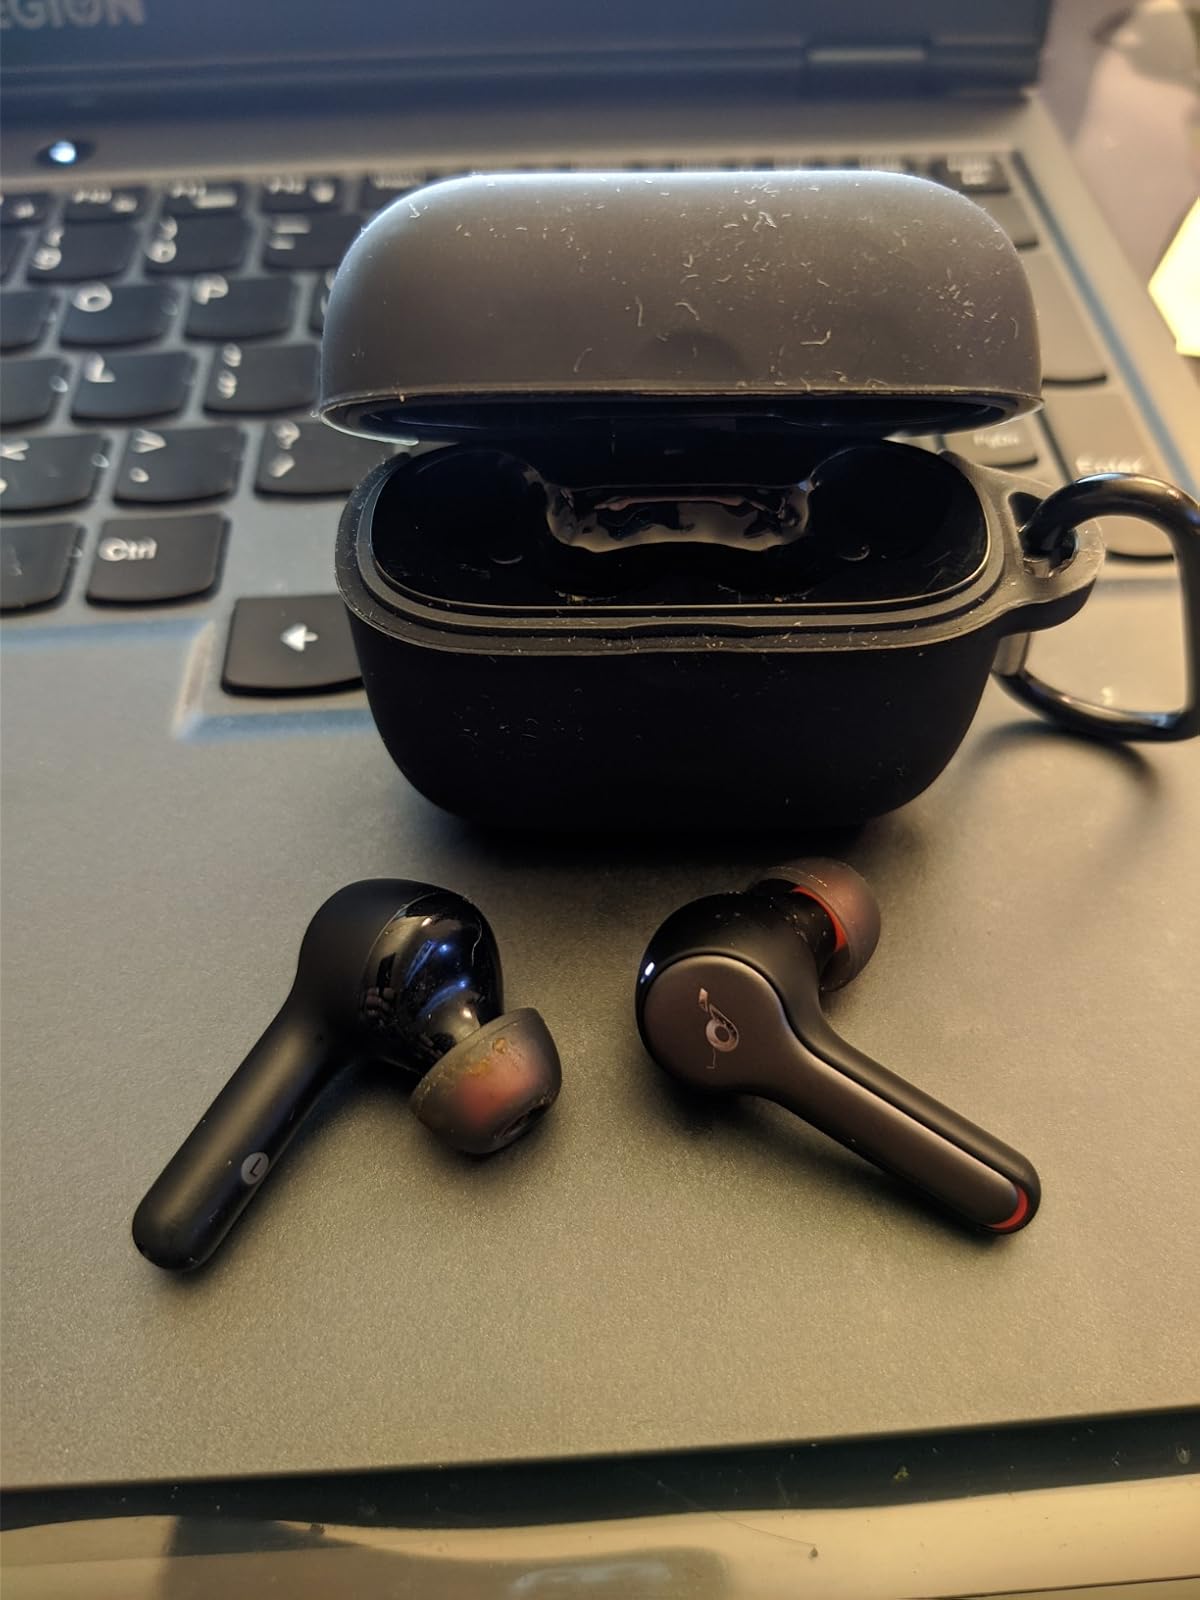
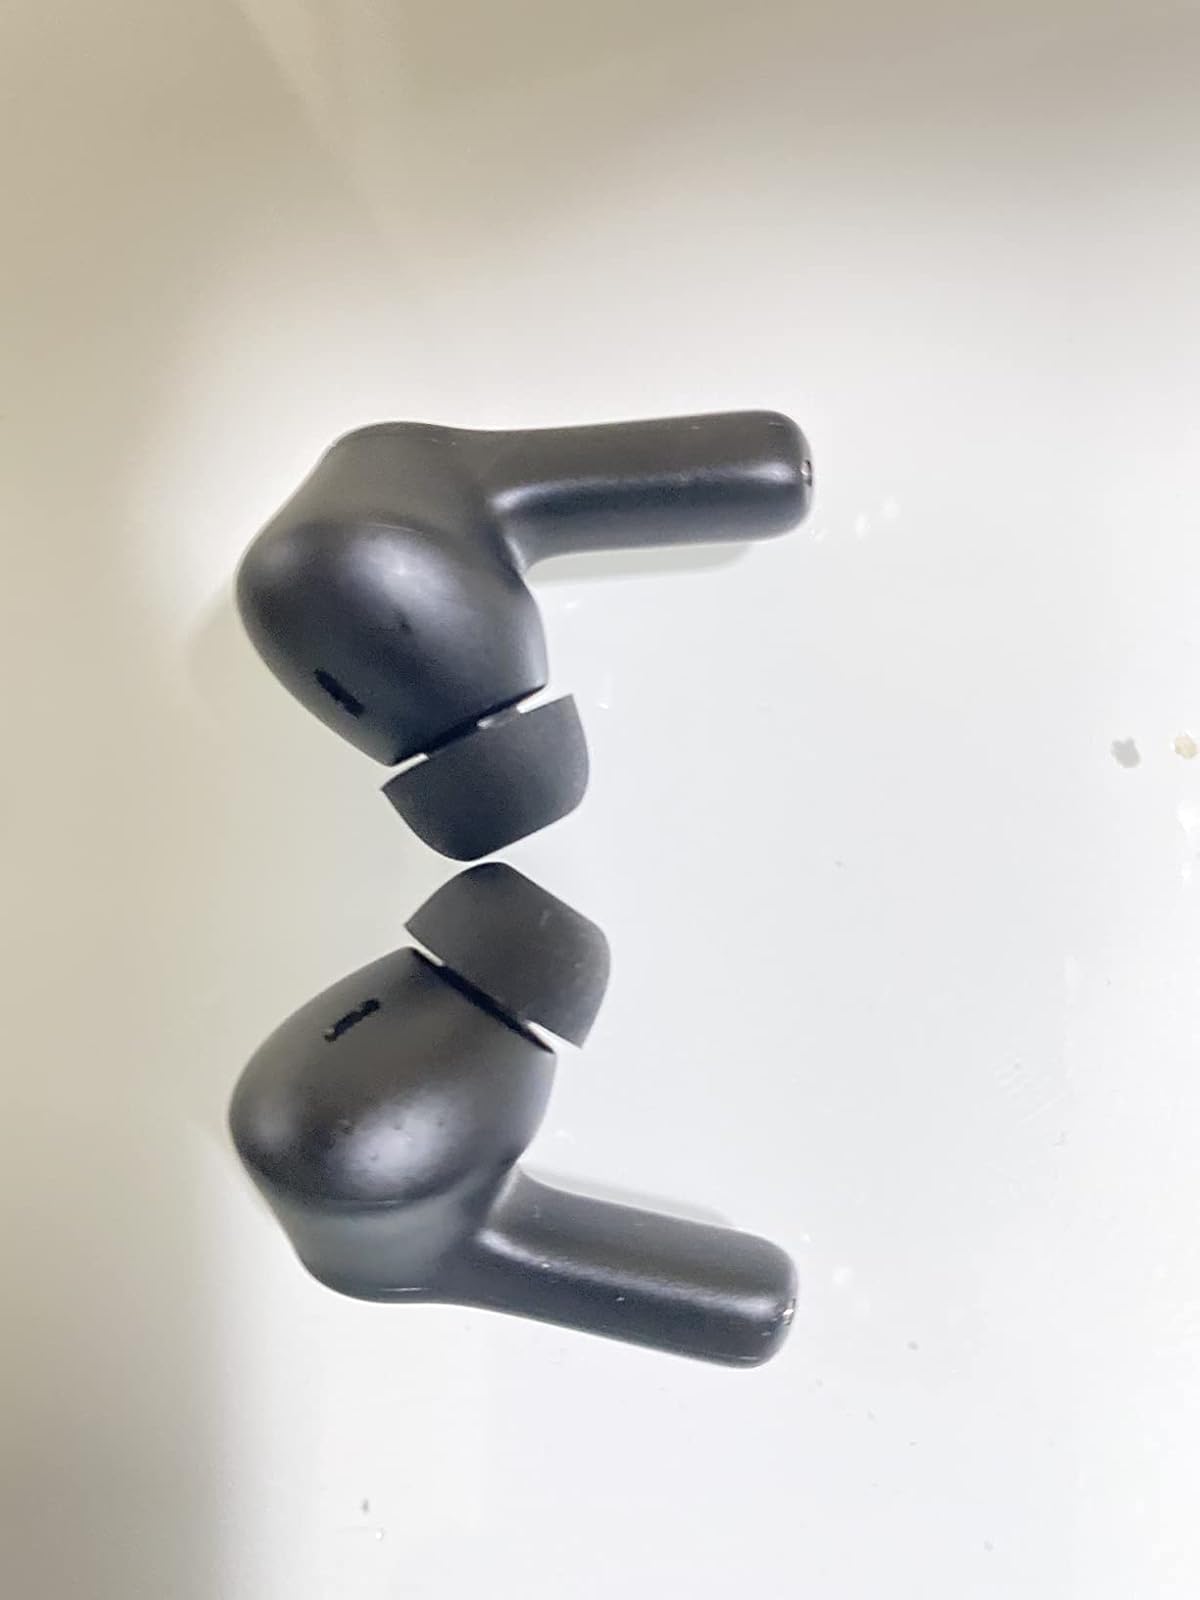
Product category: earbuds
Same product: no